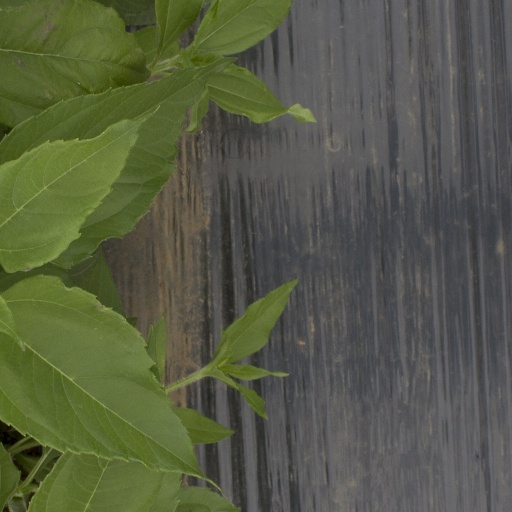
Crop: Jerusalem artichoke